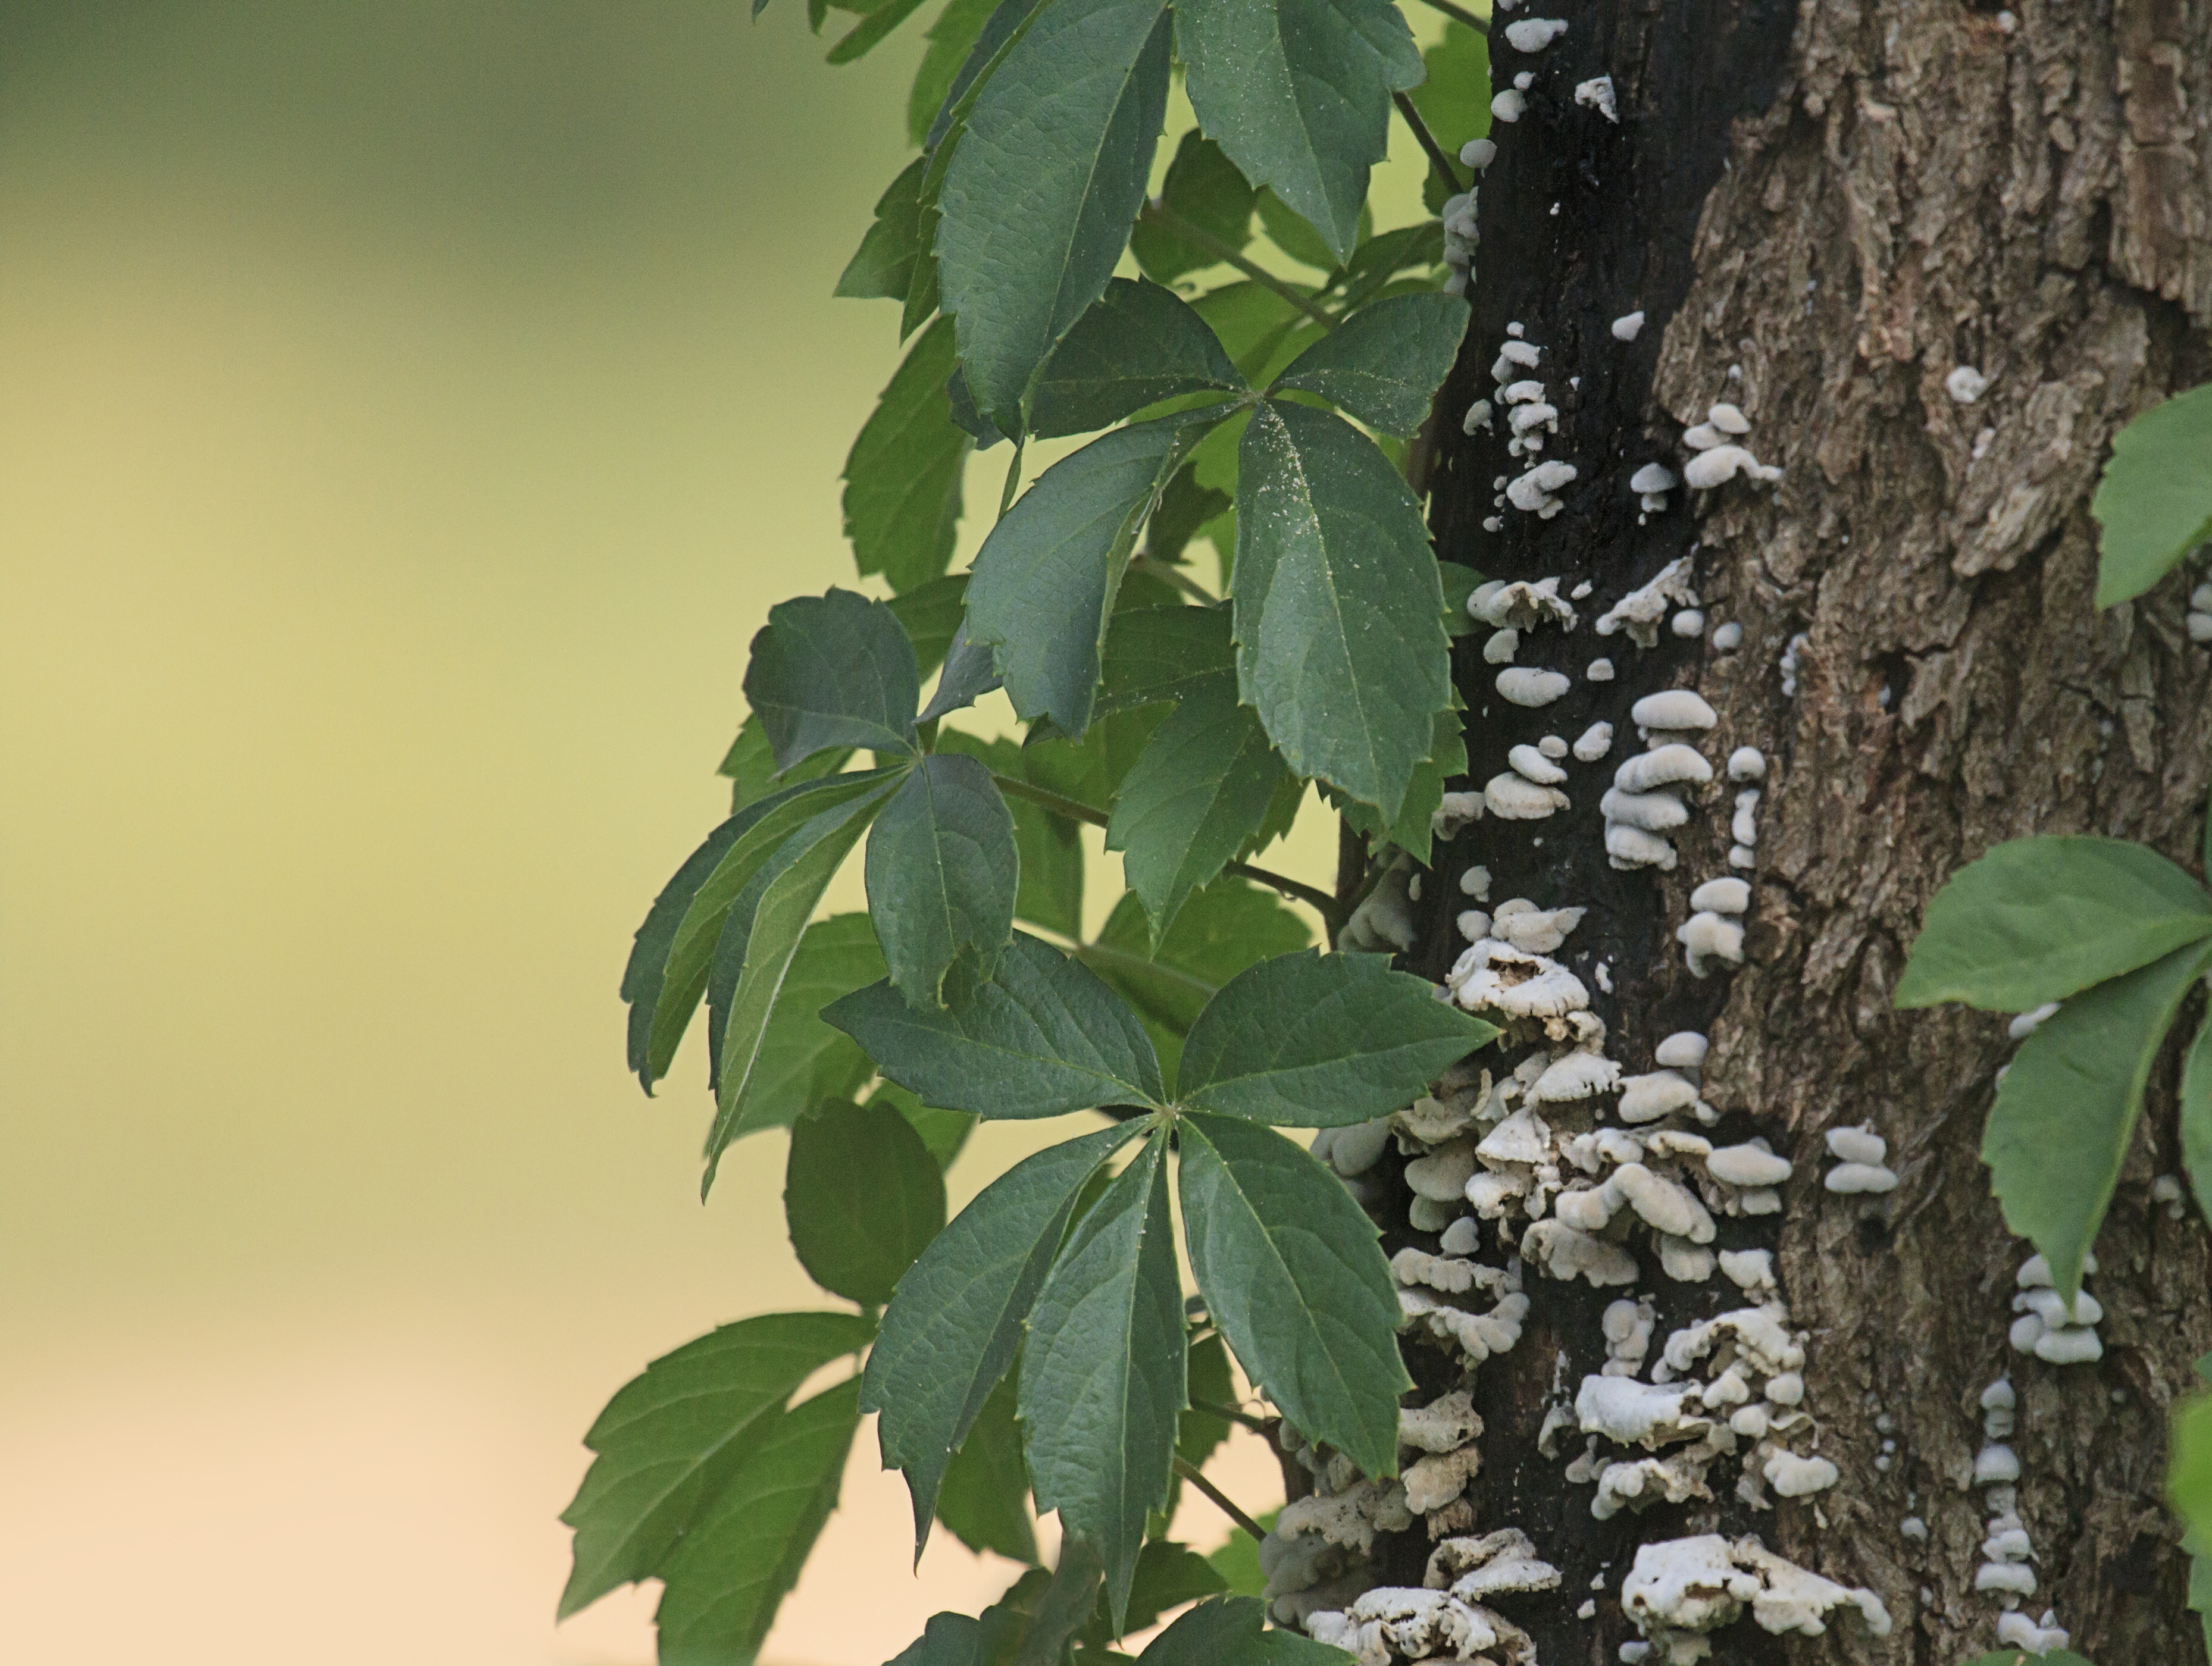
tree, branch, plant, leaf, flower, food, green, produce, botany, flora, shrub, deciduous, oklahoma, virginiacreeper, larrysmith, wichitamountains, flowering plant, woody plant, land plant